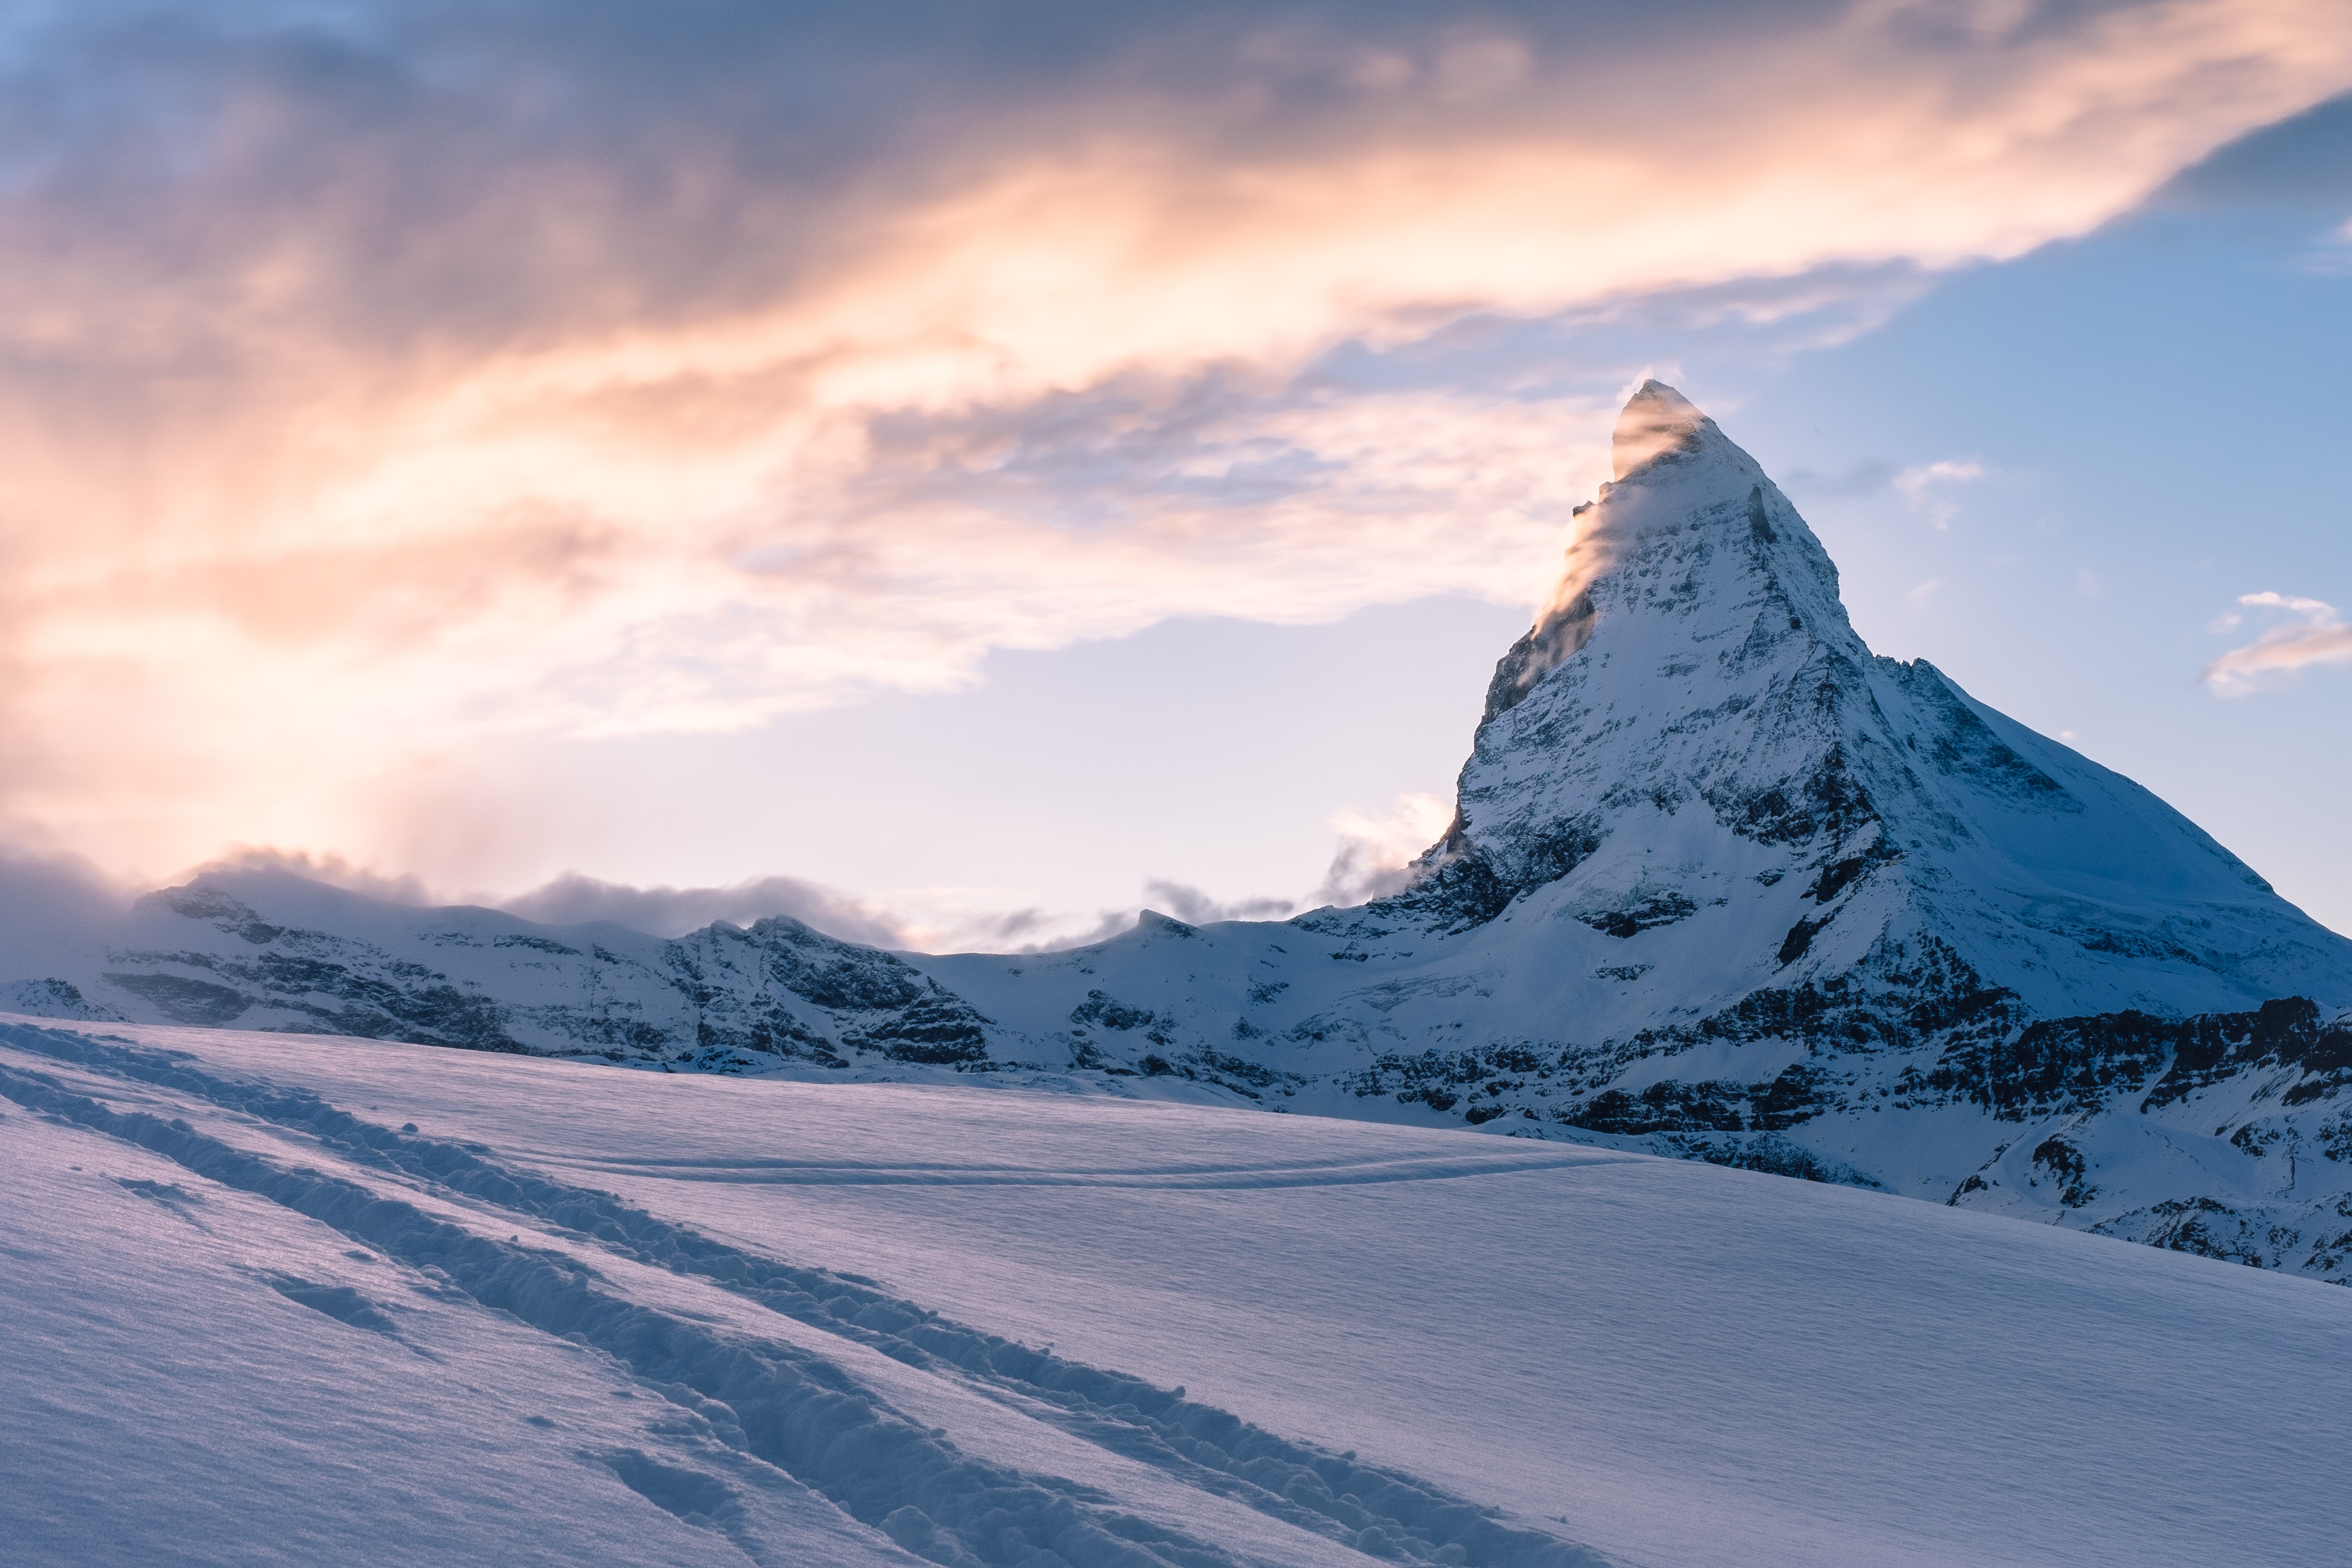
landscape, nature, mountain, snow, winter, cloud, sky, sunrise, sunlight, dawn, mountain range, weather, season, ridge, summit, alps, plateau, piste, landform, geographical feature, mountainous landforms